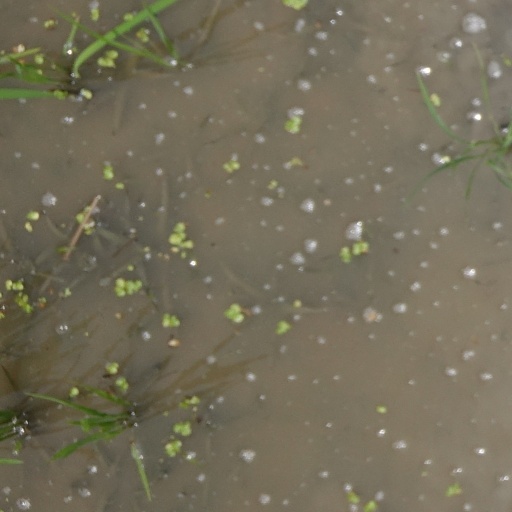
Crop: rice